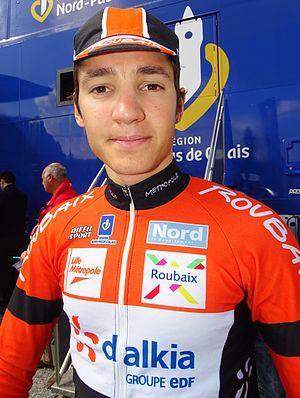
Reportage réalisé le jeudi 7 mai 2015 à l'occasion du départ de la deuxième étape des Quatre jours de Dunkerque 2015 à Fontaine-au-Pire, Nord, Nord-Pas-de-Calais, France. Depicted person: Jimmy Turgis Depicted team: Roubaix Lille Métropole
La saison 2015 de l'équipe cycliste Roubaix Lille Métropole est la neuvième de cette équipe.
Jimmy Turgis, né le 10 août 1991 à Bourg-la-Reine dans les Hauts-de-Seine est un coureur cycliste français, professionnel entre 2014 et 2020.